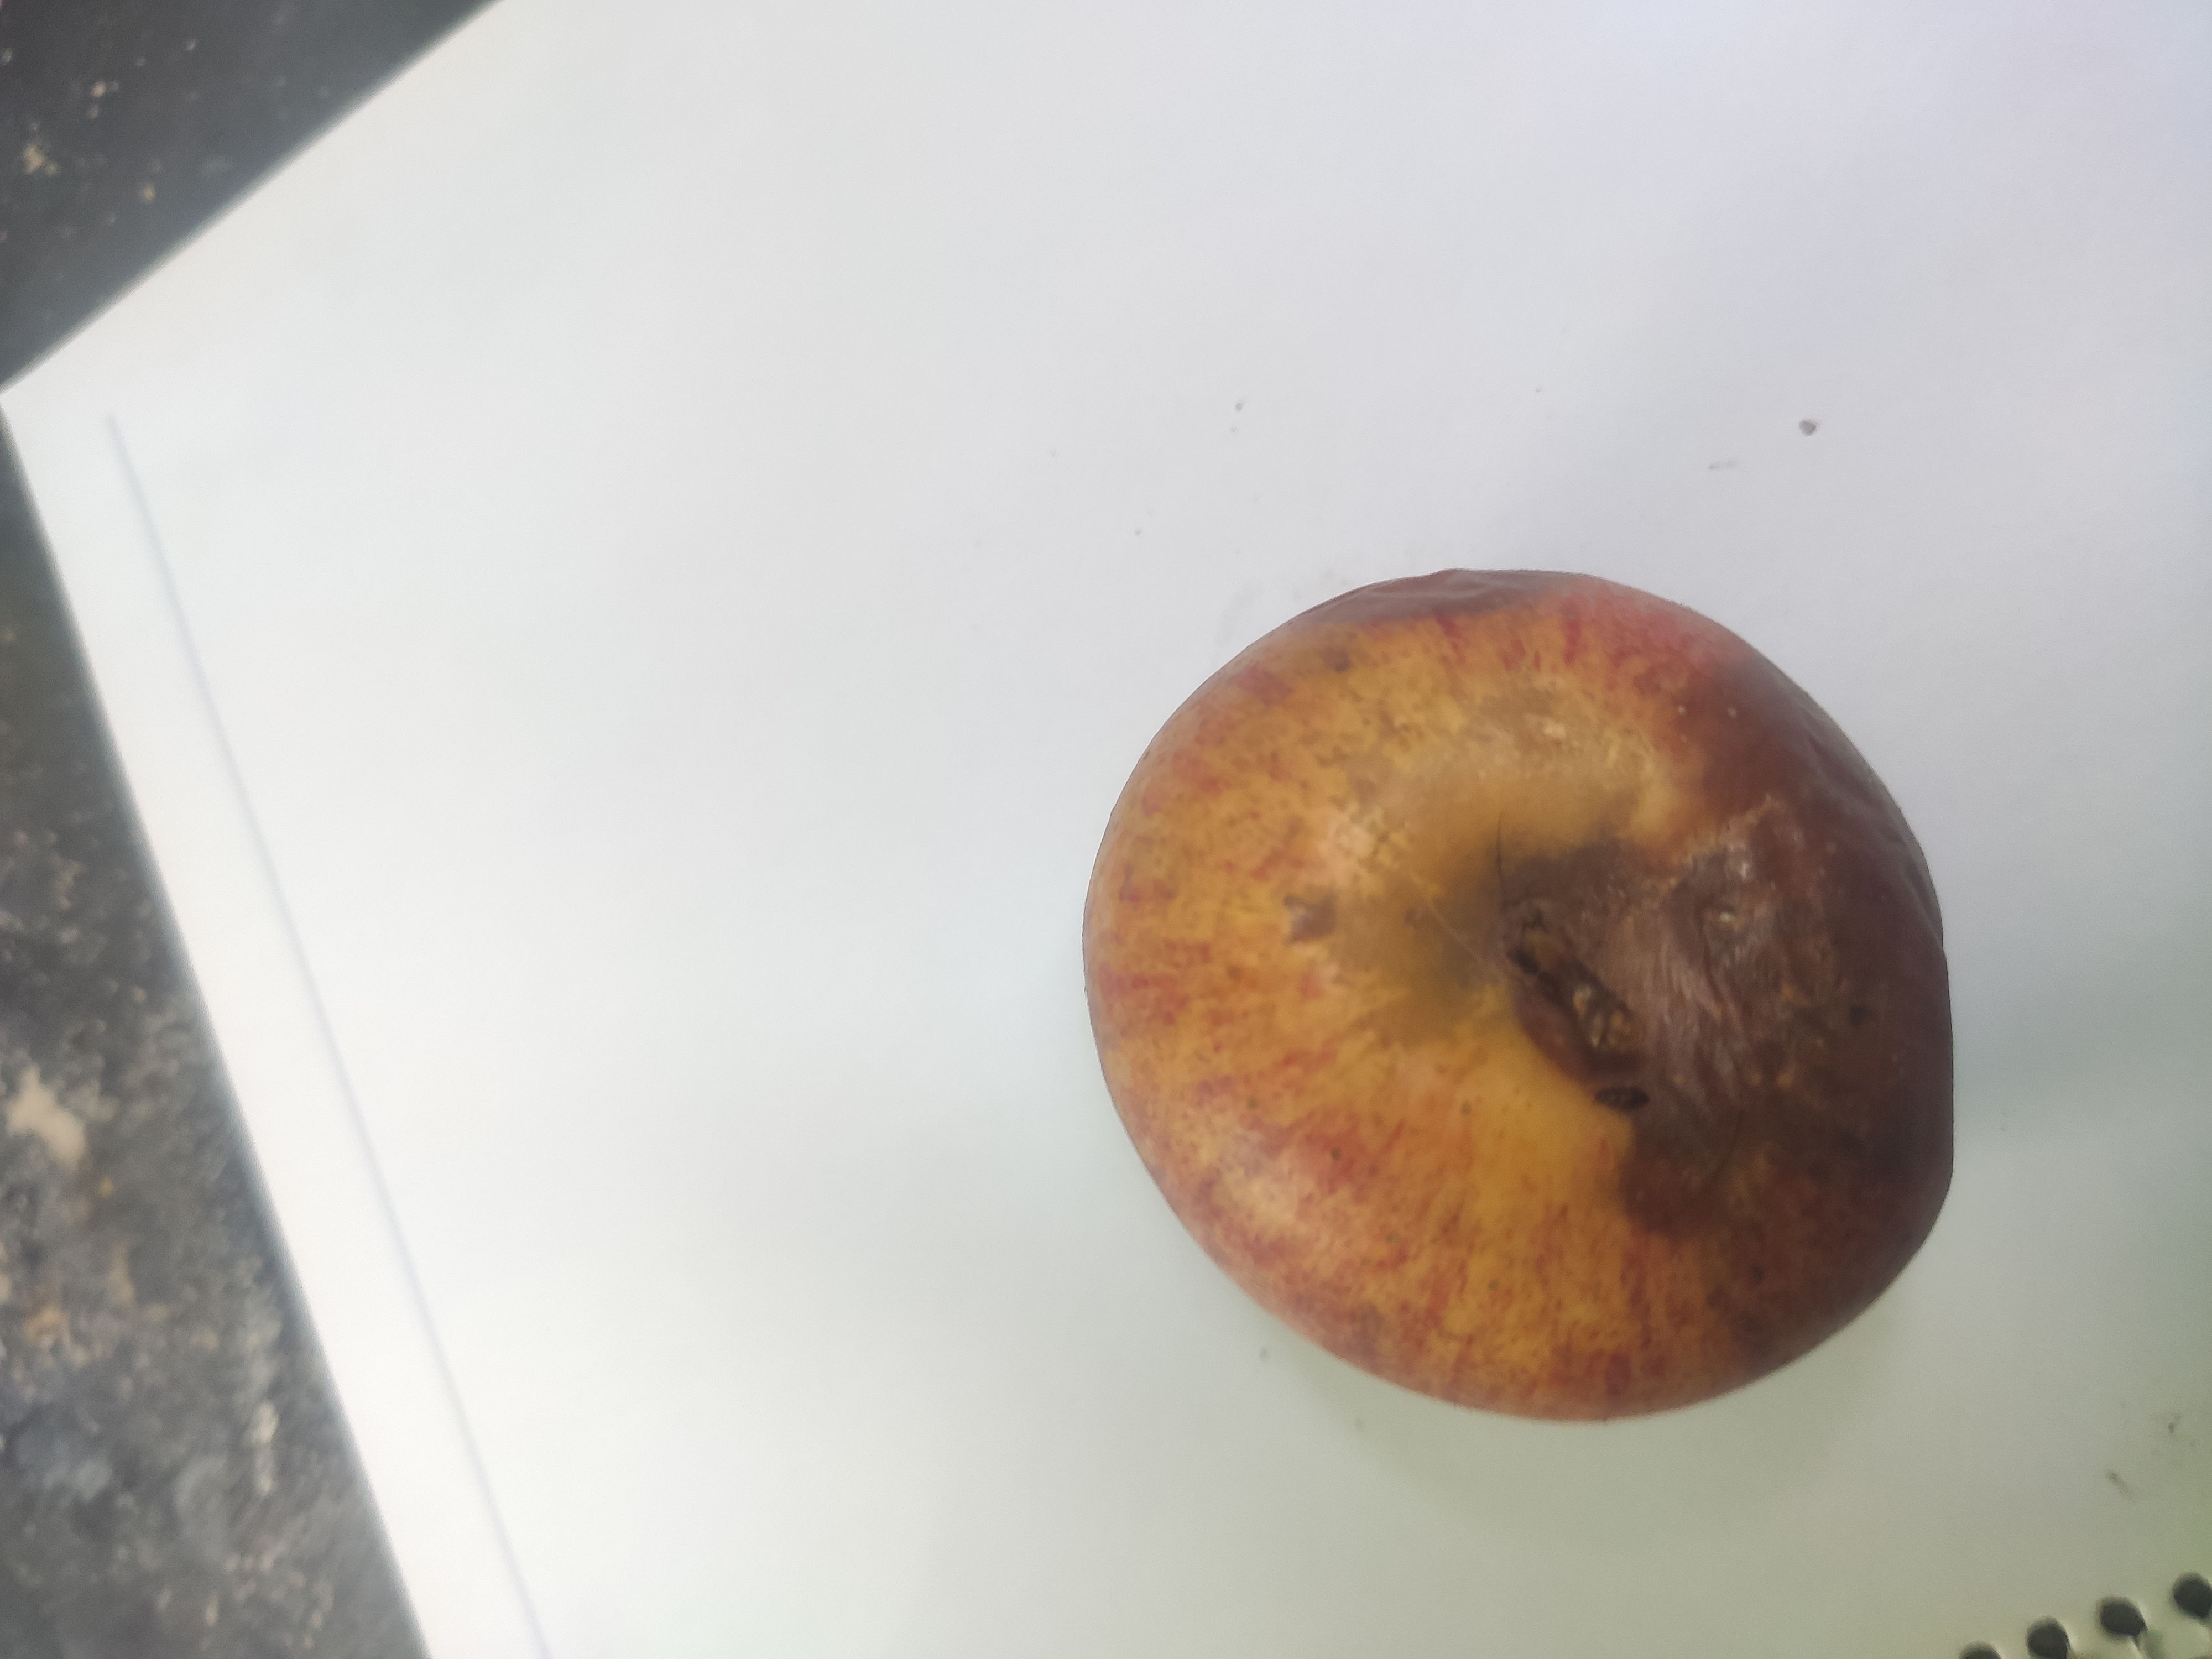
Fruit: apple
Grade: 3rd-grade